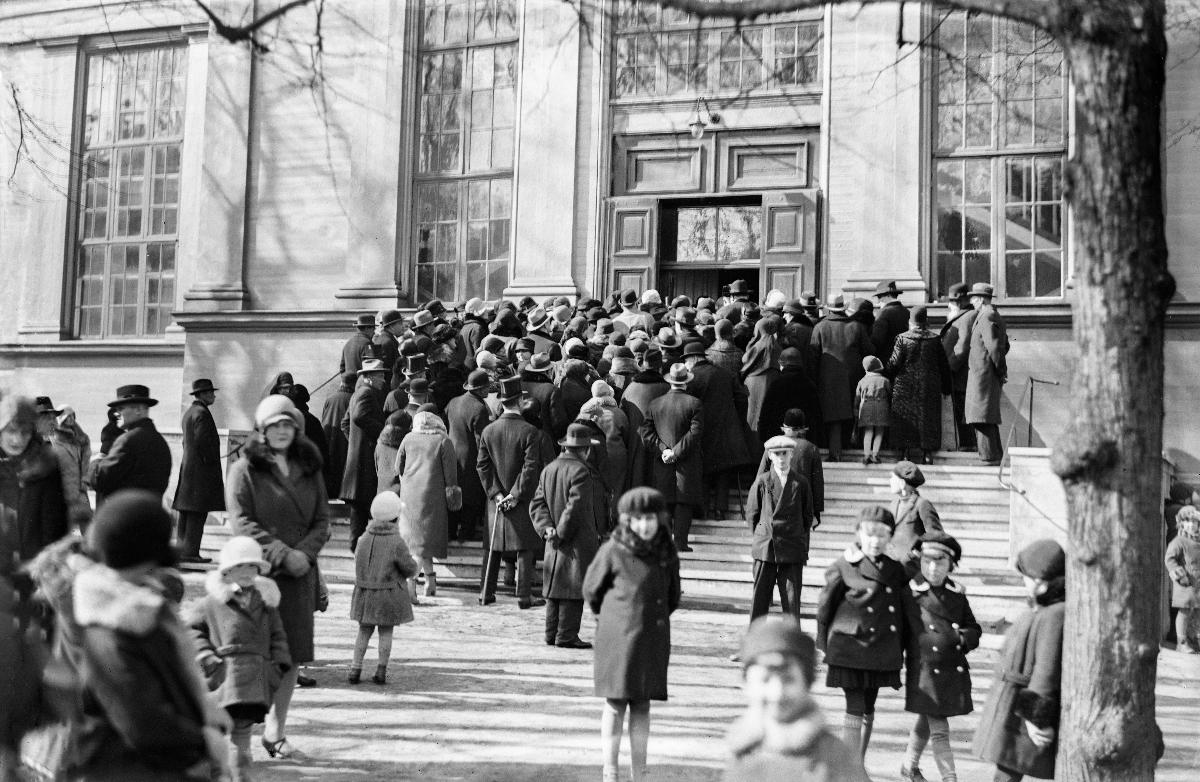
Muistojumalanpalvelus Vanhassa kirkossa
Minnesgudstjänst i Gamla kyrkan; Memorial service at Helsinki Old Church
sisällön kuvaus: Muistojumalanpalvelus kuningatar Victorian poismenon johdosta Helsingin Vanhassa kirkossa 11.4.1930. content description: Memorial service at Helsinki Old Church 11.4.1930 due to passing of Queen Victoria. innehållsbeskrivning: Minnesgudstjänst i Gamla kyrkan i Helsingfors 11.4.1930 med anledning av drottning Victorias bortgång.
Kuvaaja: Sundström, Hugo, kuvaaja
Vuosi: 1930
Paikka: Suomi, Uusimaa, Helsinki
Aiheet: jumalanpalvelukset; muistotilaisuudet; kirkot; ihmiset; HBL; service; church; people; gudstjänster; minnesstunder; kyrkor; människor